Bombing of Genoa in World War II

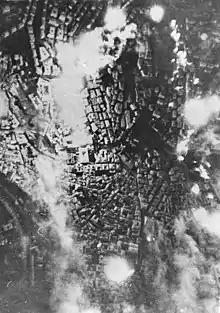
Aerial photo taken during the 13/14 November 1942 raid on Genoa

Fifth ""area bombing"" raid on Genoa, carried out by seventy Bomber Command aircraft (out of 76 that had taken off from England) which dropped 80 tons of explosive bombs and 47 tons of incendiary bombs. Both the Ansaldo and the city were targeted; both were hit, with damage to the Sampierdarena marshalling yard, the Brignole district, the Galliera hospital, the Basilica of San Siro, the church of Santo Stefano, the Spinola and Accademia Ligustica palaces, the Loggia della Mercanzia. Ten civilians were killed.